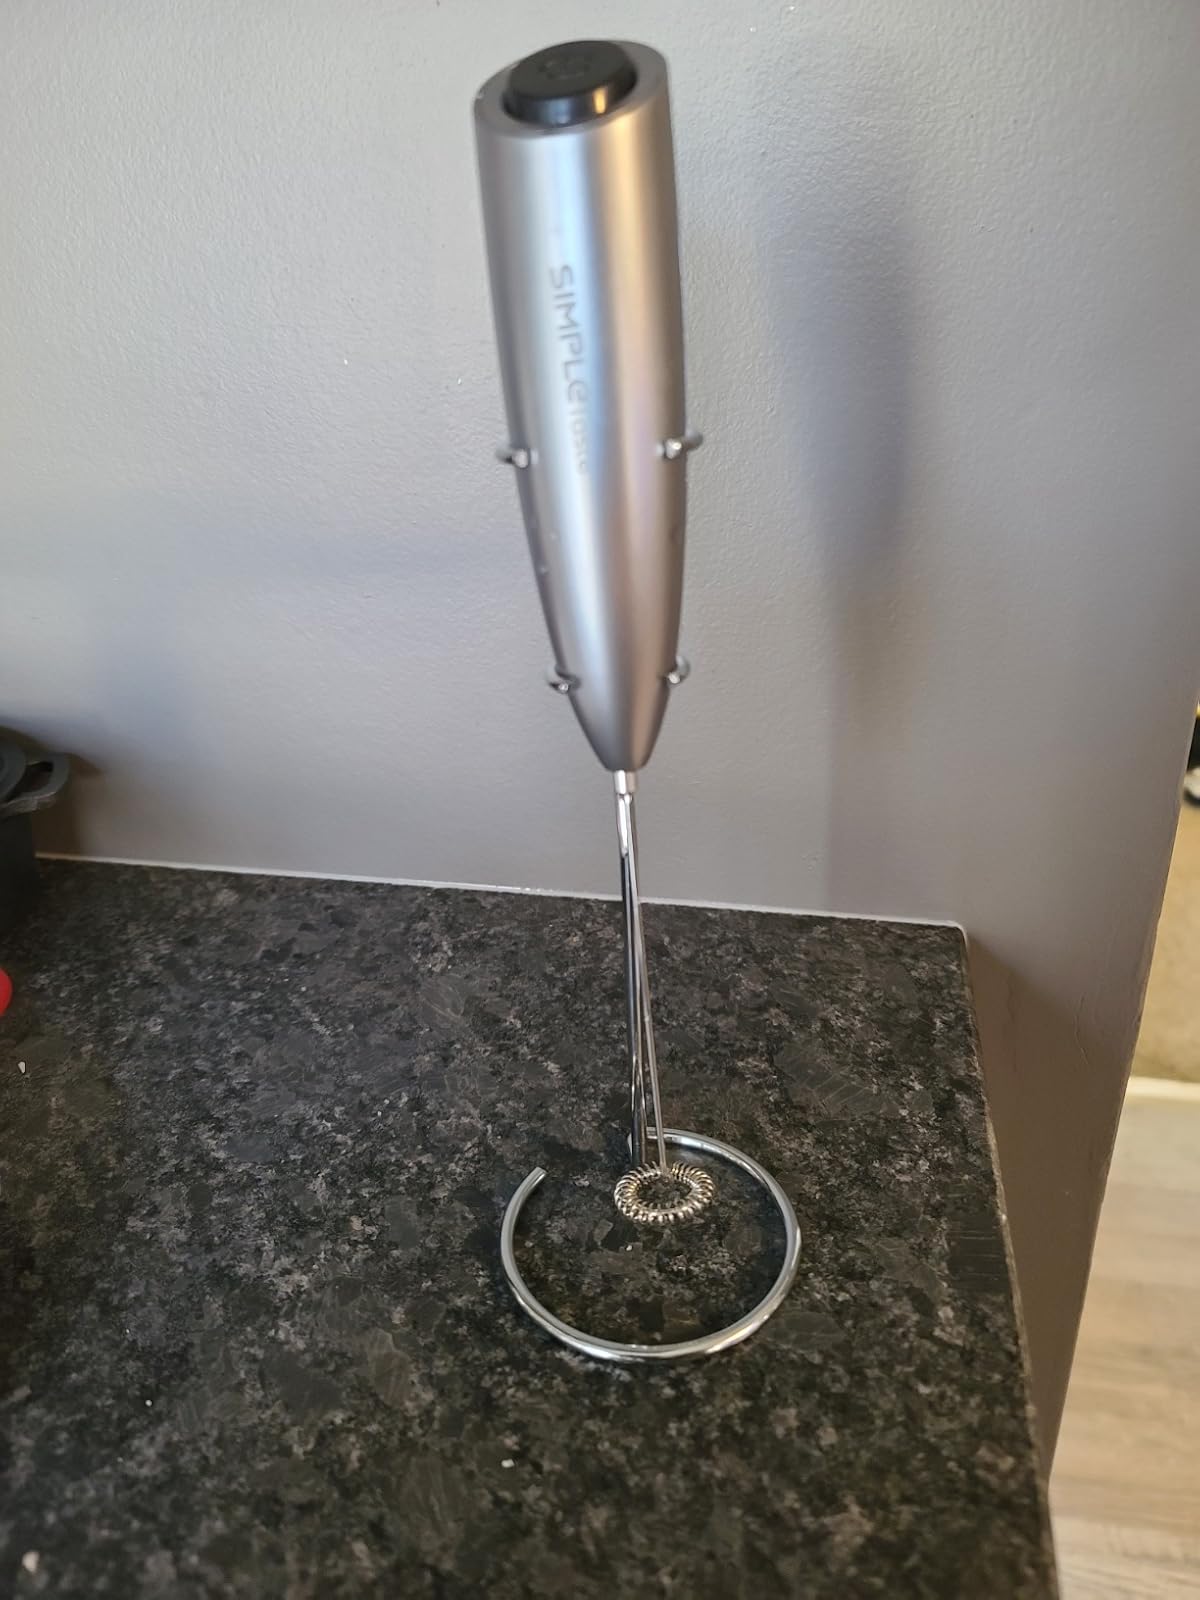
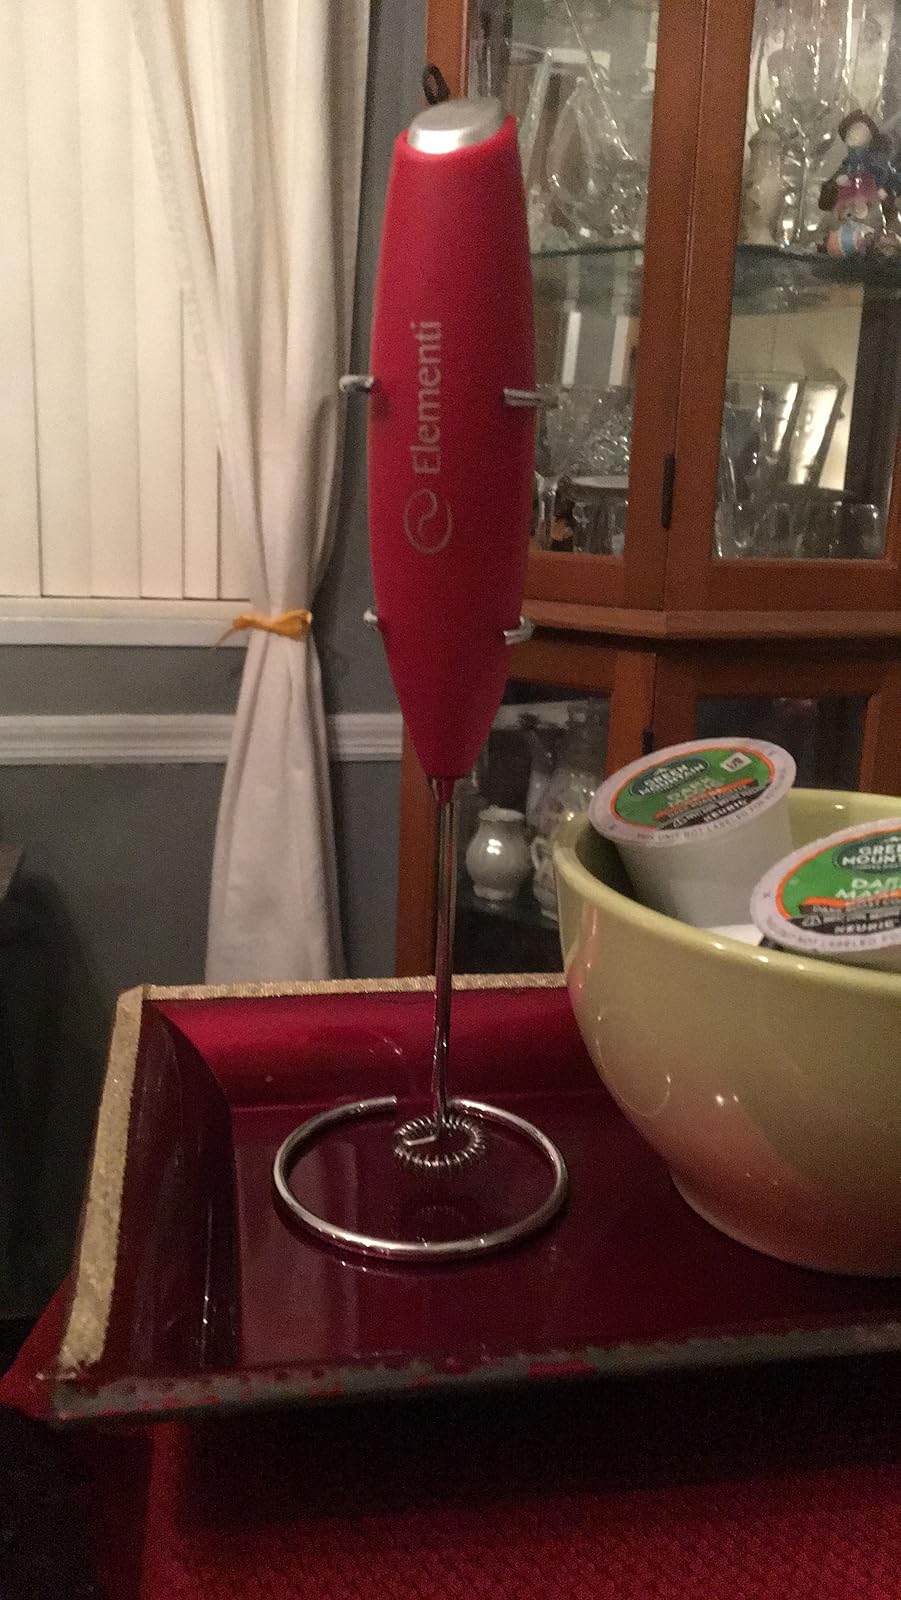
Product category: items_mixer
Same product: no